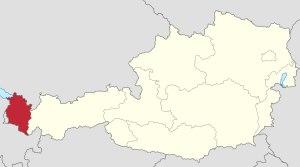
La circoncision désigne, dans sa forme la plus répandue, l’ablation totale ou partielle du prépuce, laissant ainsi le gland du pénis à découvert. Selon l’Organisation mondiale de la santé, en 2009, 661 millions d’hommes de plus de 15 ans seraient circoncis, soit environ 30 % de la population masculine mondiale. Cette pratique est l'objet de lois et débats juridiques.
Le vorarlbergeois est un dialecte, parlé principalement dans l’État fédéré autrichien du Vorarlberg. Il fait partie d'un ensemble de dialectes regroupés sous le terme d'alémanique, tel que l'alsacien en France, ou le suisse alémanique.